Map projection

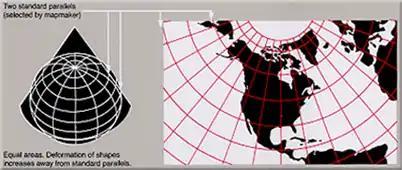
Albers conic

The term "conic projection" is used to refer to any projection in which meridians are mapped to equally spaced lines radiating out from the apex and circles of latitude (parallels) are mapped to circular arcs centered on the apex.